Museum of Army Transport

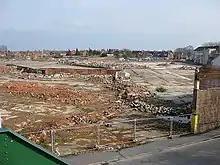
The museum site, cleared for development

The museum went into administration after it was faced with a £140,000 repair bill for its roof, closing on 22 August 2003. The collection has been split up, with most of it moved to the National Army Museum stores in 2005, The Blackburn Beverley was obtained by Fort Paull museum but in 2020 after the Fort was closed it was then moved in sections to Solway Aviation Museum in Cumbria. Kitchener's railway coach is now at the Royal Engineers Museum. Some of the collection was privately owned and so was returned.